Bon

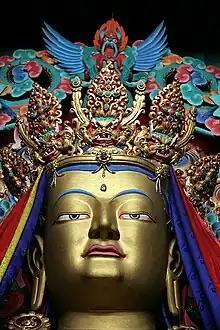
A statue of Tonpa Shenrab, the central Buddha in Yungdrung Bon

Bon or Bön, also known as Yungdrung Bon, is the indigenous Tibetan religion which shares many similarities and influences with Tibetan Buddhism. It initially developed in the tenth and eleventh centuries but retains elements from earlier Tibetan religious traditions. Bon is a significant minority religion in Tibet, especially in the east, as well as in the surrounding Himalayan regions.